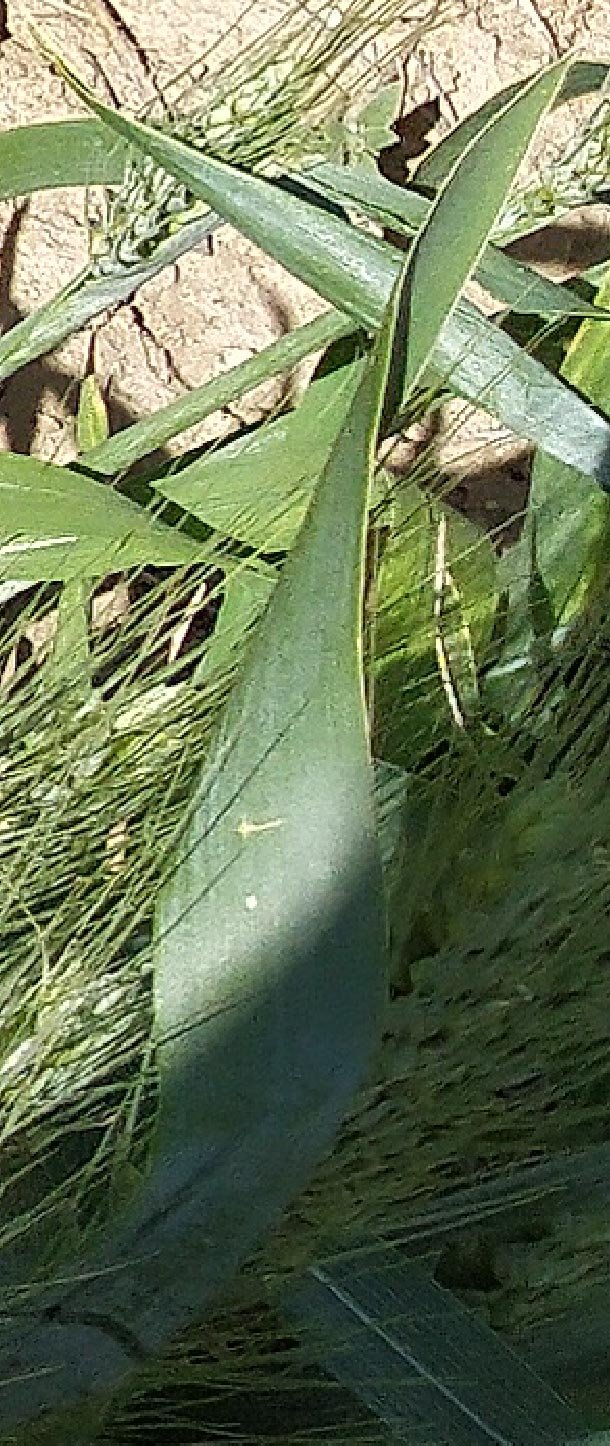
Label: Wheat___Healthy